Tomas Lindberg

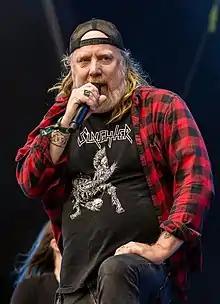
Lindberg with At the Gates in 2022

Tomas Lindberg (born 16 October 1972), also known as "Tompa" and "Goatspell", is a Swedish vocalist who has fronted many death metal bands, most notably At the Gates. He has been active as a musician and composer since the late 1980s. He also teaches social studies.